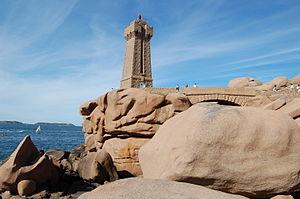
Landes et rochers de Ploumanac'h (commune de Perros-Guirec, France). Site naturel protégé.
La Côte de granit rose est une zone côtière de la Manche située dans les Côtes-d'Armor dans le nord de la Bretagne, dans la région historique du Trégor près de Lannion. C'est un choronyme : elle tient son nom par le fait que le granite qui affleure possède une dominante brune tirant sur le rose. C'est une appellation touristique.